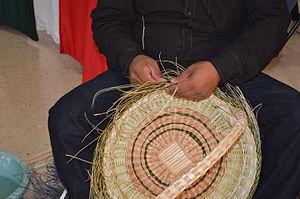
La vannerie mexicaine a ses origines bien avant la période préhispanique, avant la céramique et la domestication du feu. À l'arrivée des Espagnols, il existait déjà un certain nombre de formes indigènes, dont certaines sont encore fabriquées aujourd'hui. Ces produits et ceux que les Espagnols ont introduits forment la tradition combinée qui subsiste encore aujourd'hui. Comme tout autre artisanat mexicain, la vente aux touristes et aux collectionneurs est importante, mais la vannerie n'est pas aussi populaire que les autres métiers d'art. Les techniques et les matériaux de vannerie varient d'une région à l'autre en fonction de la végétation disponible, avec des traditions importantes à Sonora, dans l'État du Mexique, au Michoacán, au Veracruz, au Oaxaca et dans la péninsule du Yucatán.